Caffeine

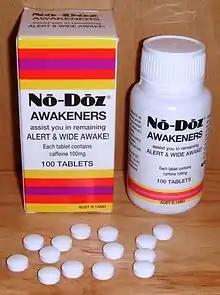
No-Doz 100 mg caffeine tablets

Tablets offer several advantages over coffee, tea, and other caffeinated beverages, including convenience, known dosage, and avoidance of concomitant intake of sugar or acids. The use of caffeine in this form may increase alertness. These tablets are commonly used by students studying for their exams and by people who work or drive for long hours.